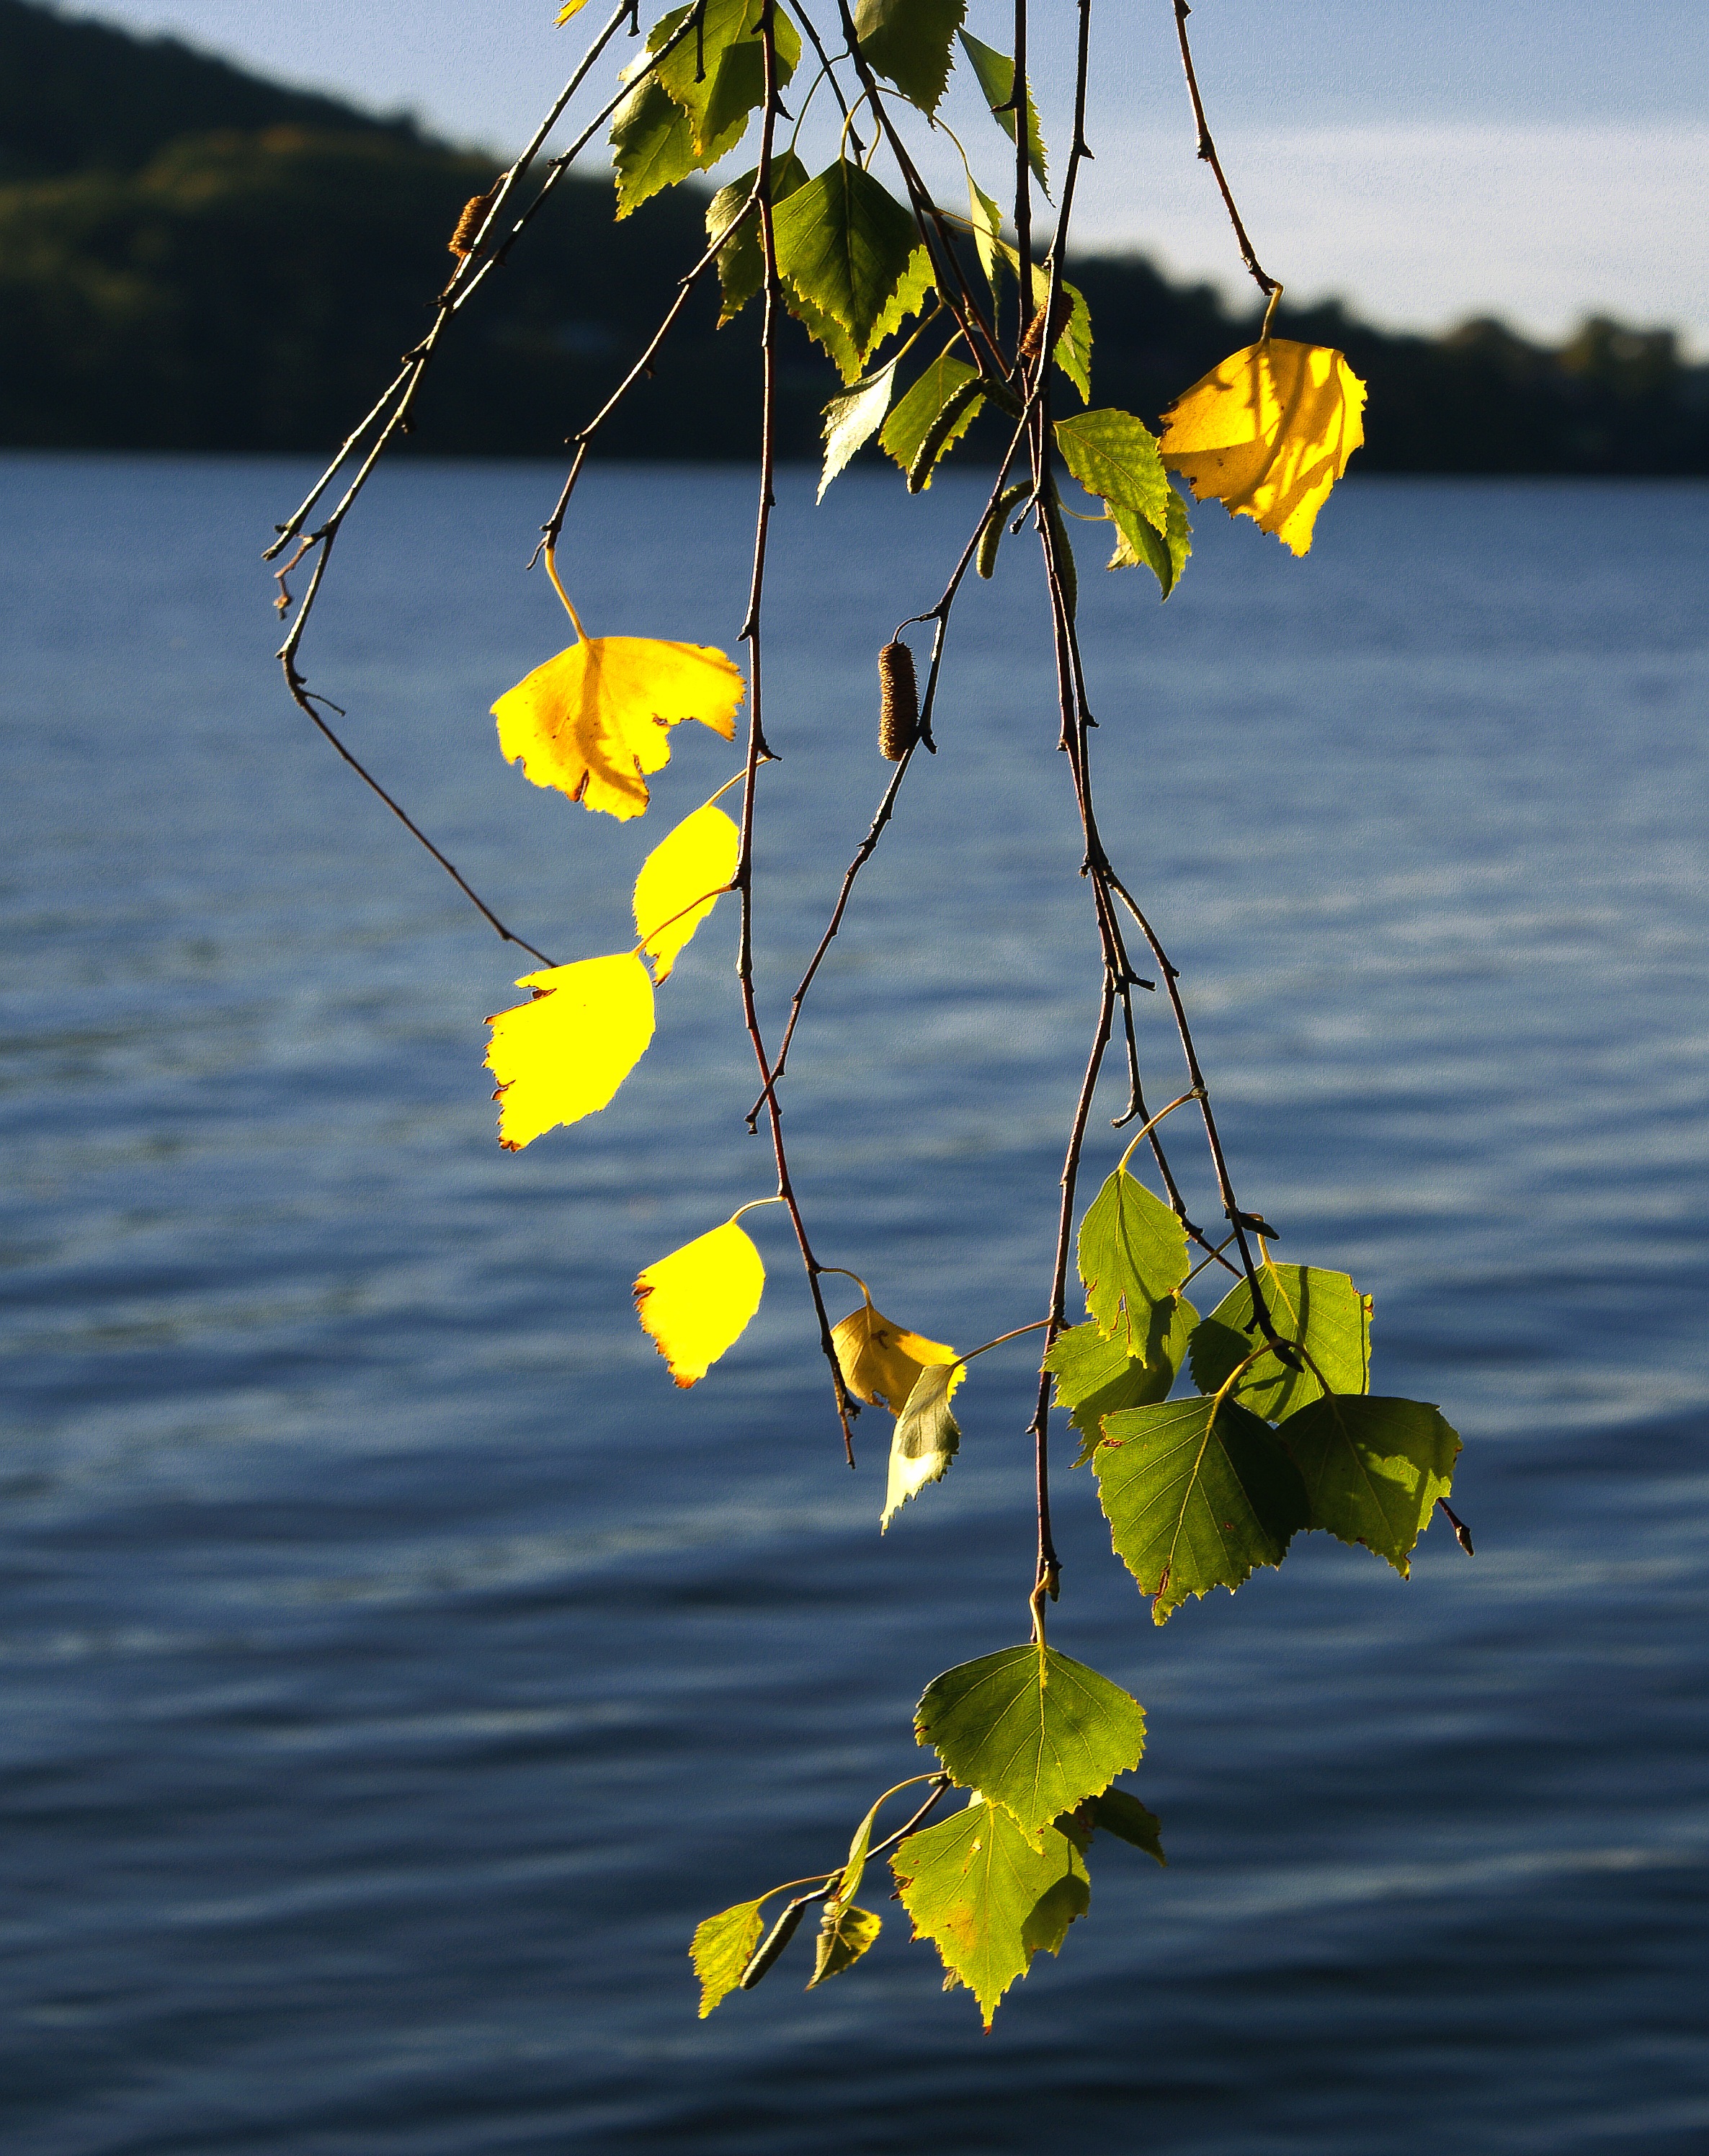
beach, sea, tree, water, nature, plant, sunset, sunlight, leaf, flower, lake, summer, foliage, green, reflection, produce, birch, autumn, blue, hanging, yellow, flora, twigs, sunny, figure, poland, delicate, thin, peace of mind, flowering plant, leaflet, malopolska, czorsztyn, land plant, flaccid